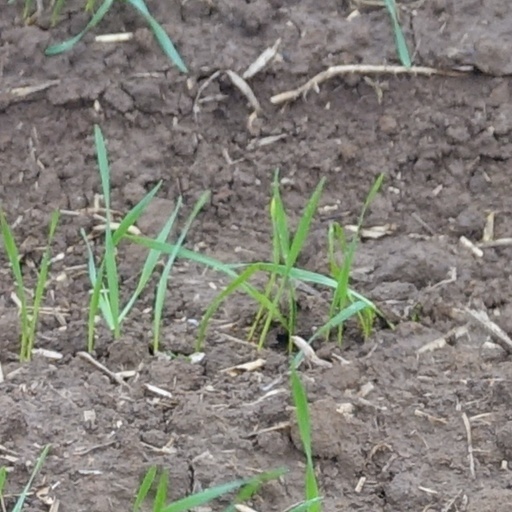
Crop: wheat